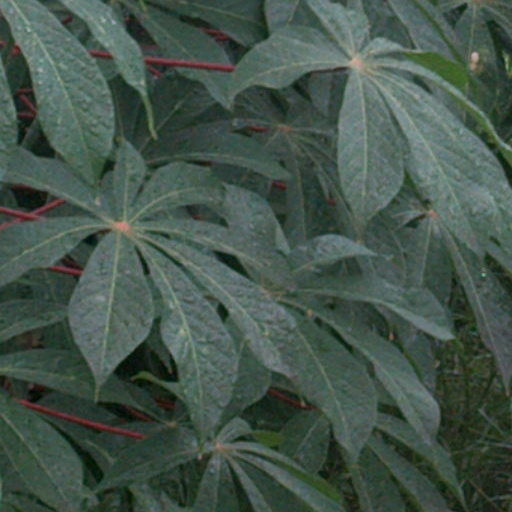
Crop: cassava